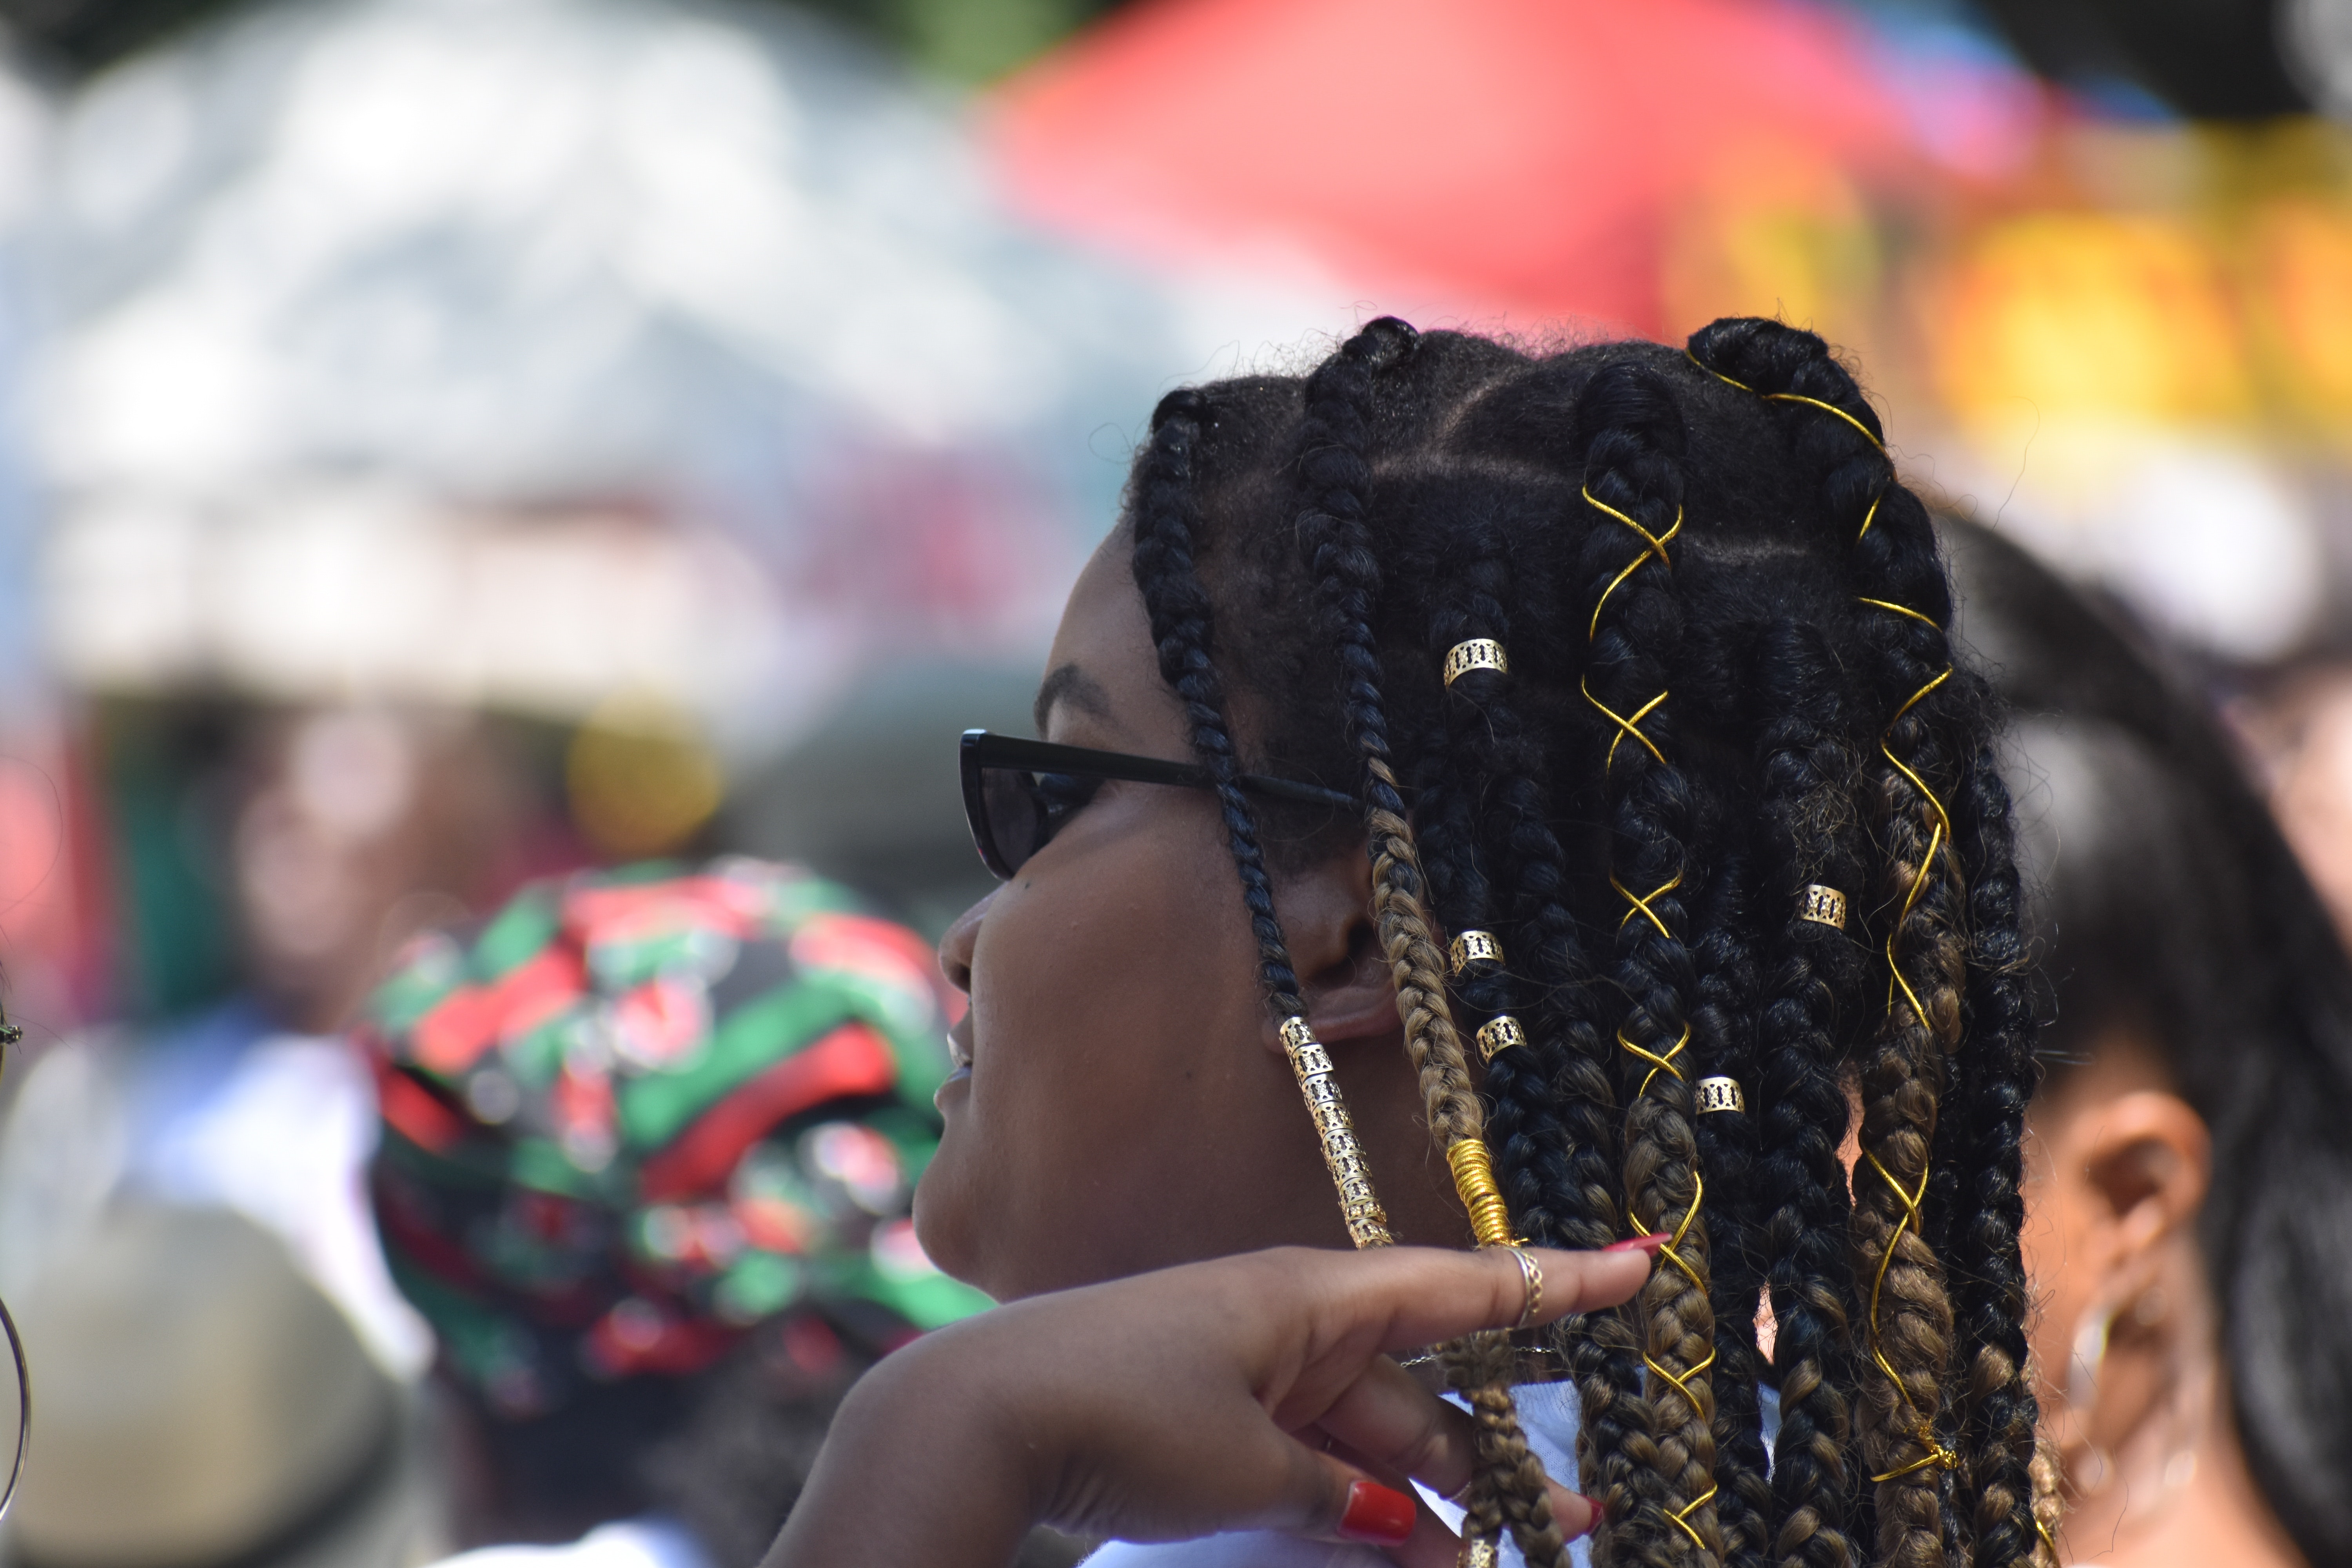
hair, hairstyle, crowd, glasses, festival, event, tradition, carnival, black hair, fashion accessory